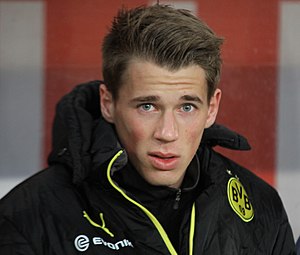
Erik Durm
Erik Durm er en tysk fodboldspiller, der spiller som højreback/venstre back i den tyske klub Eintracht Frankfurt og for det tyske landshold. Han har tidligere spillet back og midtbane hos Borussia Dortmund i den tyske Bundesliga, hvor han spillede fra 2012. Han havde forinden spillet for Mainz 05.